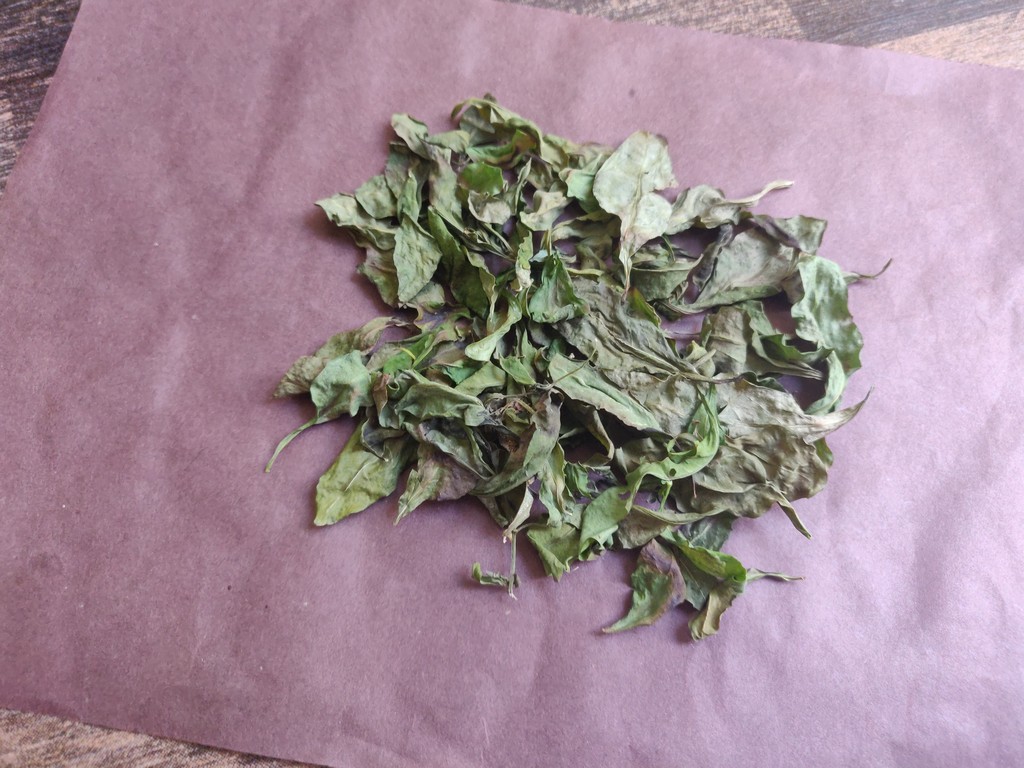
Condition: Dried
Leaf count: multiple
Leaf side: unknown